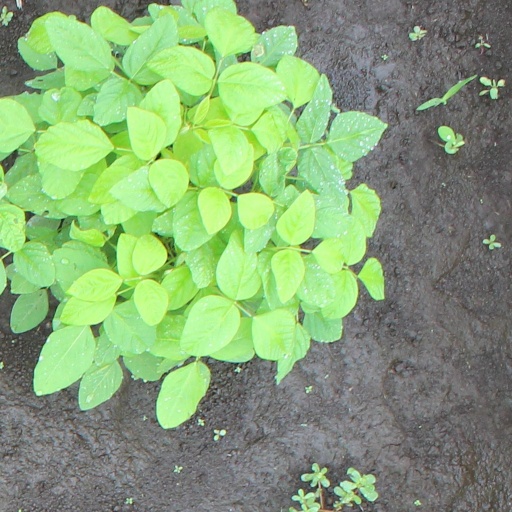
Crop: soybean